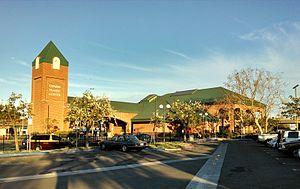
La gare d'Oxnard ou Oxnard Transportation Center est une gare ferroviaire des États-Unis située à Oxnard en Californie ; elle est desservie par Amtrak. C'est une gare avec personnel.